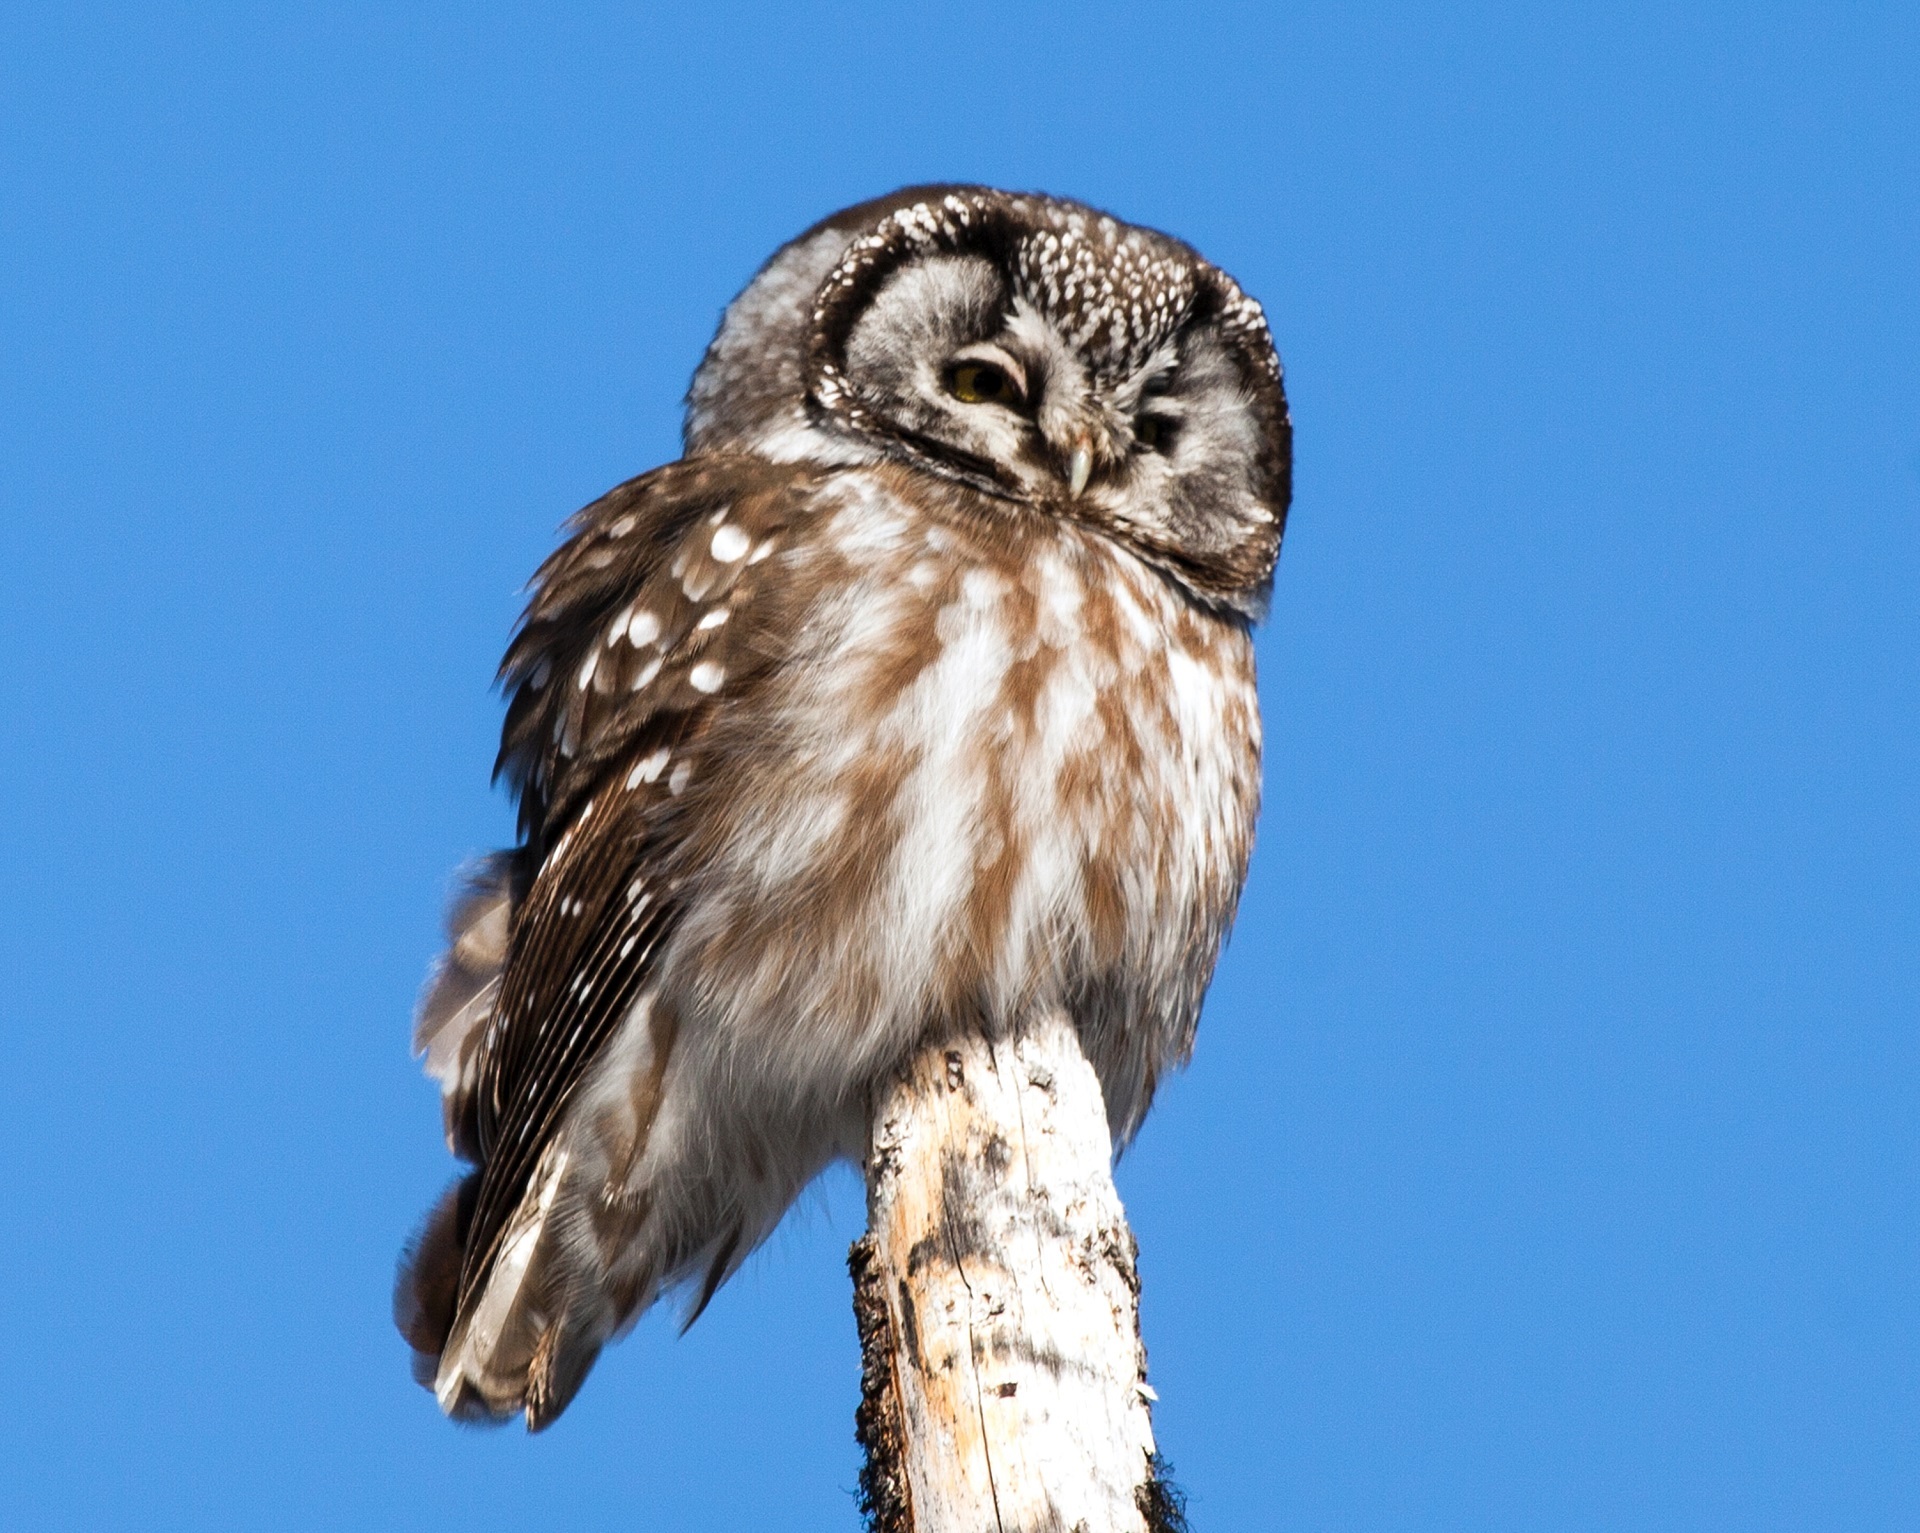
nature, bird, wing, looking, wildlife, pole, portrait, beak, hawk, owl, fauna, bird of prey, outdoors, vertebrate, falcon, buzzard, perched, boreal owl, tengmalm's owl, typical owl, richardson's owl, accipitriformes